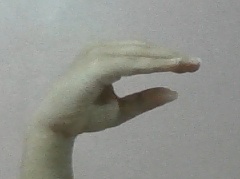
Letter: jeem